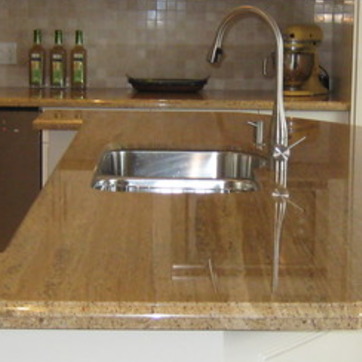
Material: metal